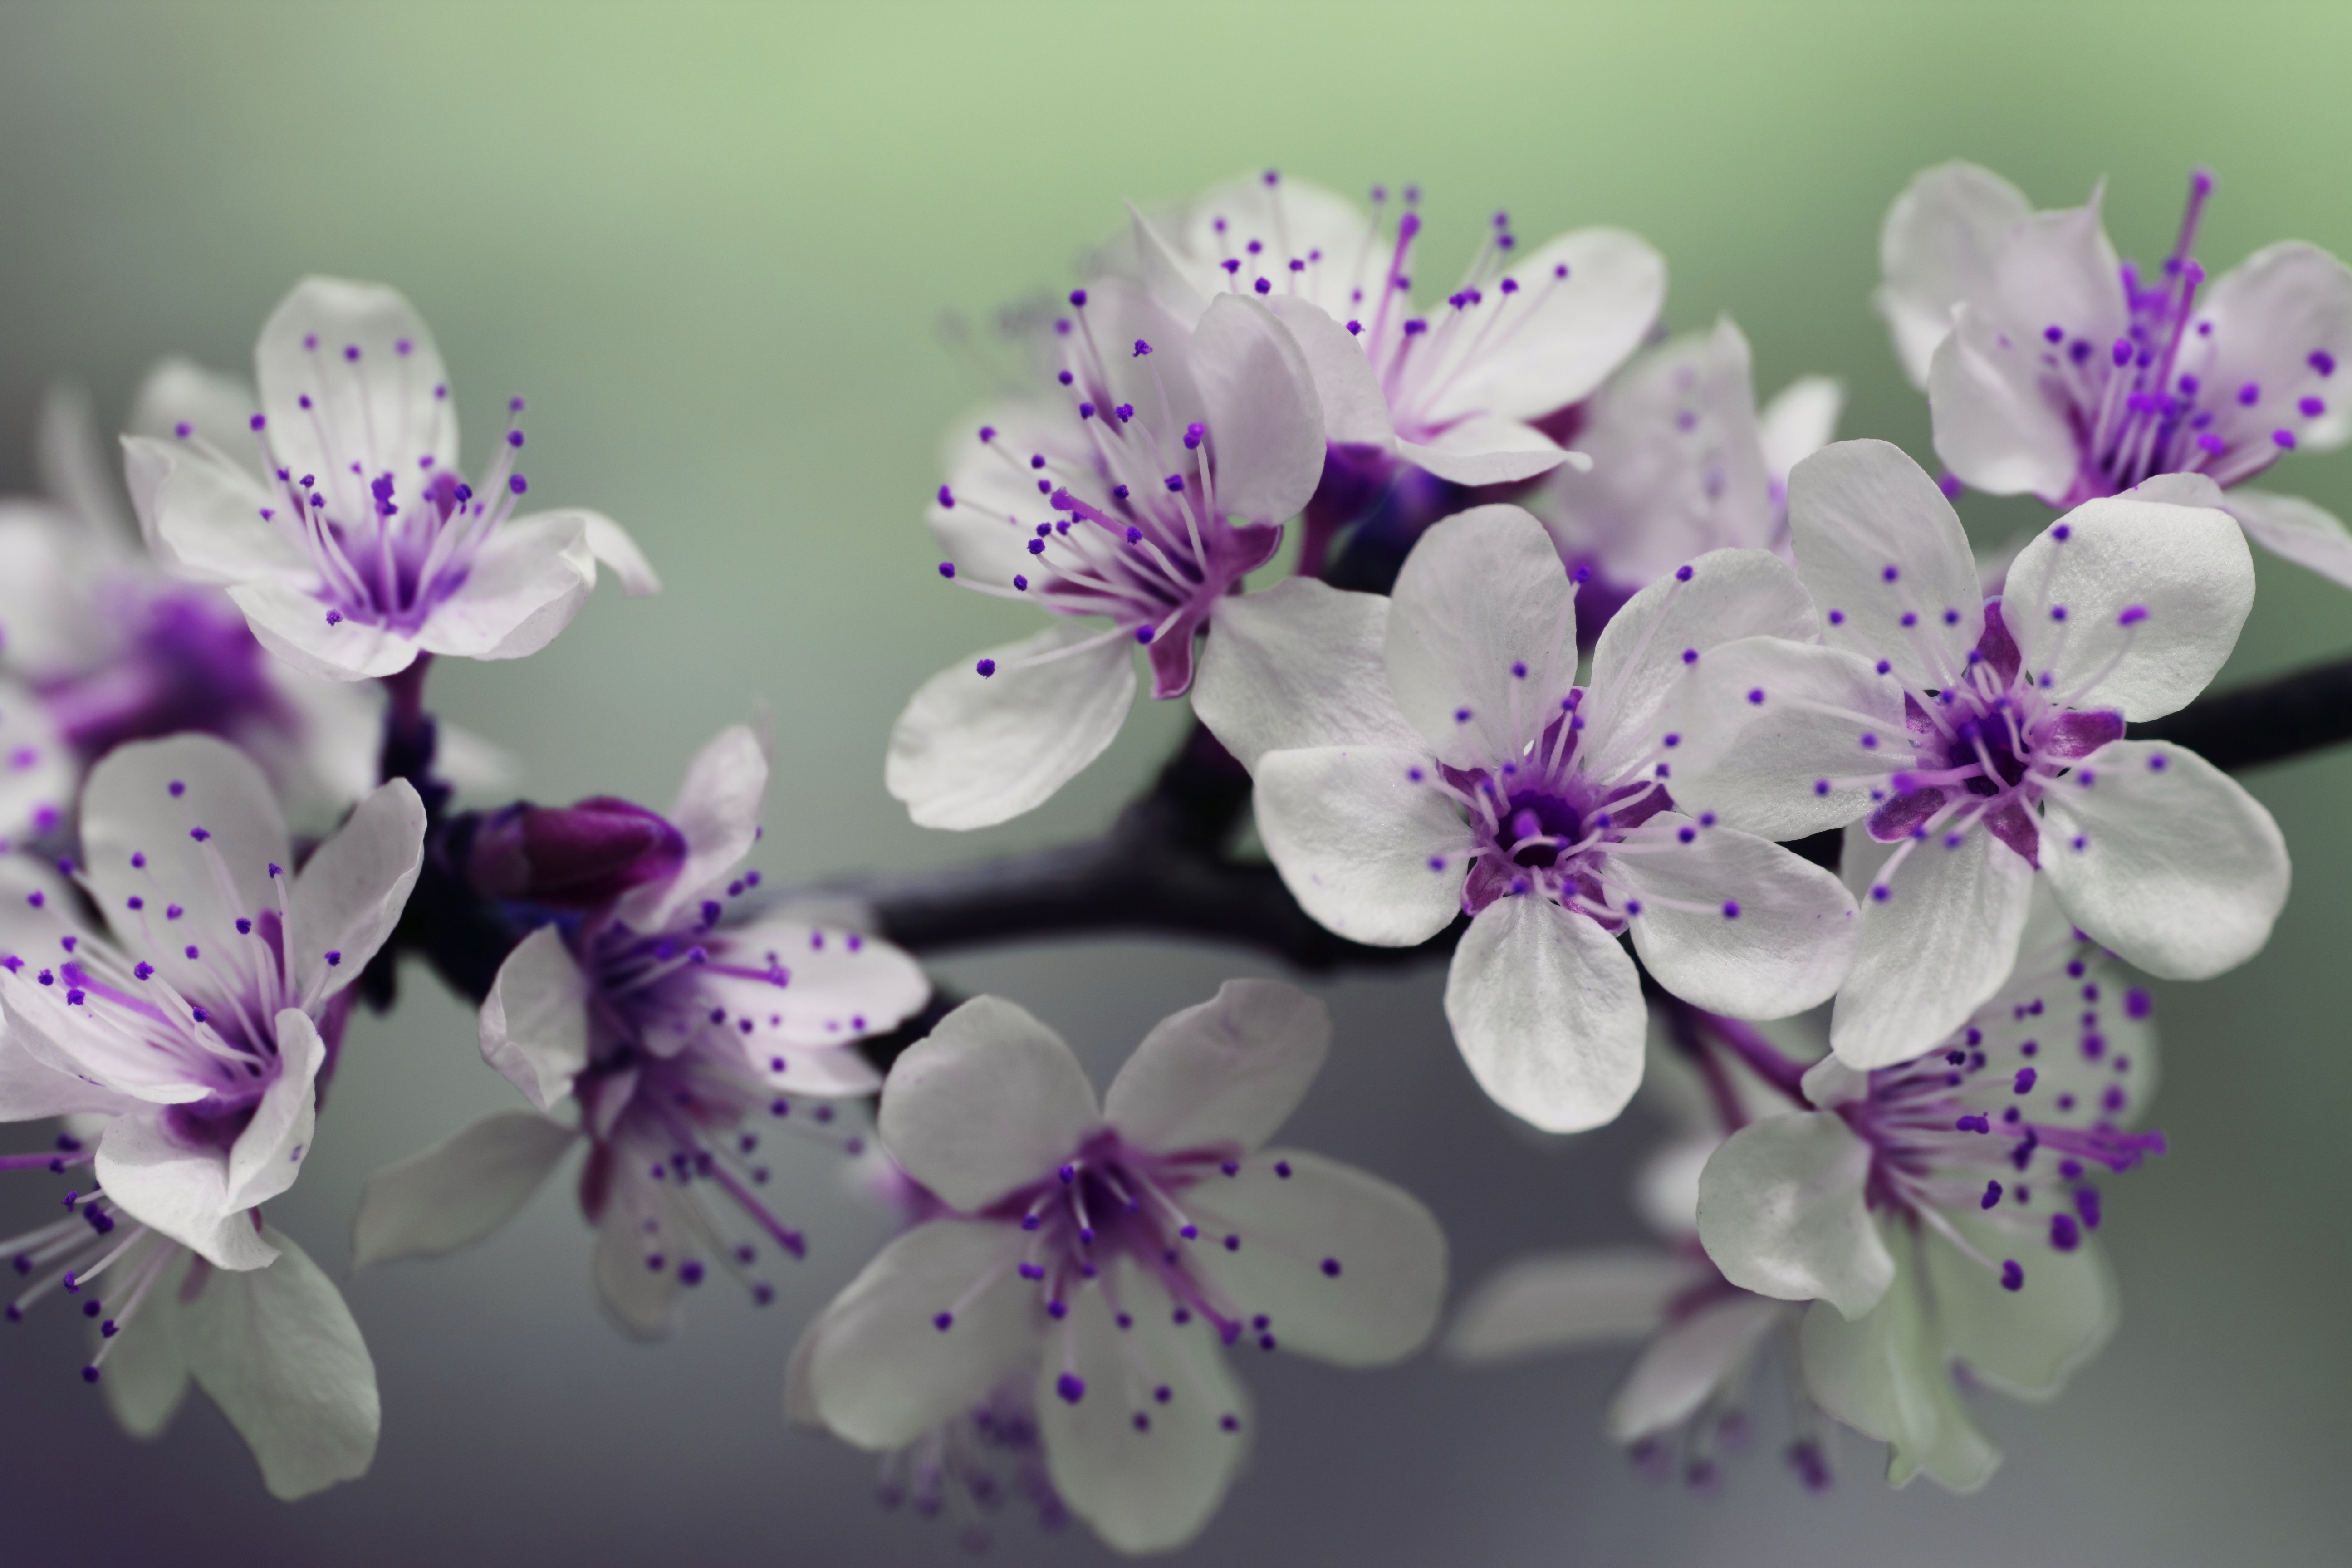
nature, branch, blossom, blur, growth, plant, white, stem, flower, purple, petal, bloom, summer, spring, colourful, color, macro, botany, blooming, colorful, pink, flora, season, plants, orchid, flowers, petals, shrub, bright, blossoms, stamen, beautiful, lilac, pretty, delicate, blossoming, macro photography, flowering plant, land plant